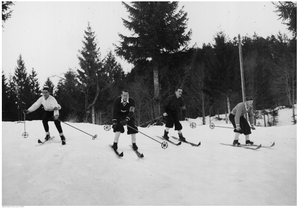
skieurs canadiens pendant l'entraînement. Visible comprennent: William Ball (2ème à droite), Tom Mobraaten (1er à droite).
L'épreuve de combiné nordique aux Jeux olympiques d'hiver de 1936 a lieu à Garmisch-Partenkirchen en Allemagne les 12 et 13 février 1936.